Florence Annie Conybeare

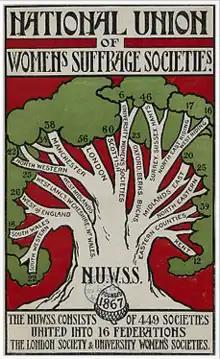
NUWSS poster

Conybeare was an active organiser, supporter and voice within the Women's Suffrage movement. She had supported Mr. W.H. Dickenson's bill which received its first reading on 8 March 1907. Up to then married women living in the same house were not regarded as 'joint owners' of that property by law. The Dickenson Bill proposed that husband and wife living under the same roof should both be considered as 'joint occupiers' of the property which, as a consequence, would give married women equal status with men and the right to vote.